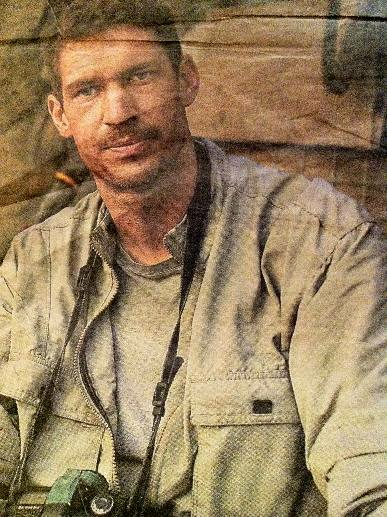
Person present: Yes